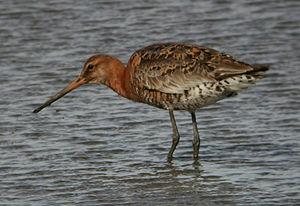
La France compte plus de 570 espèces d'oiseaux sur son territoire. La liste qui suit ne concerne que les espèces de France métropolitaine, par ordre et famille.
La réserve naturelle de Titchwell Marsh est une réserve naturelle britannique, propriété de la Royal Society for the Protection of Birds qui en assure également la gestion. Elle se situe sur la côte nord du comté de Norfolk, entre les villages de Titchwell et de Thornham, à environ huit kilomètres à l'est de la station balnéaire de Hunstanton. D'une superficie de 171 hectares, elle abrite des roselières et des schorres, une lagune d'eau douce, une plage de sable ainsi qu'une petite zone boisée près du parking à son entrée. Bénéficiant de la protection du réseau Natura 2000, elle fait partie du site d'intérêt scientifique particulier de la côte nord du comté de Norfolk et de la Norfolk Coast Area of Outstanding Natural Beauty. Elle constitue également une zone de protection spéciale et relève de la convention de Ramsar.